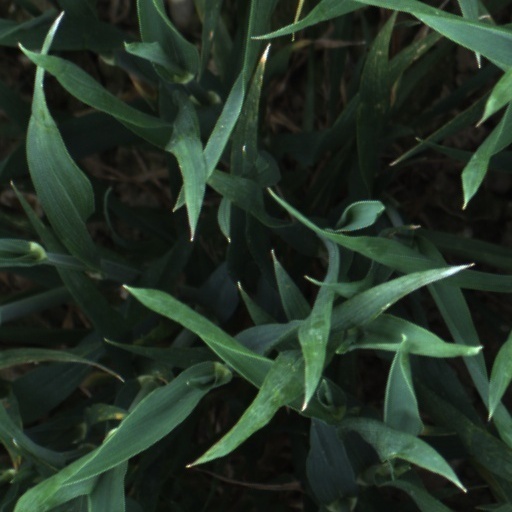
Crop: wheat